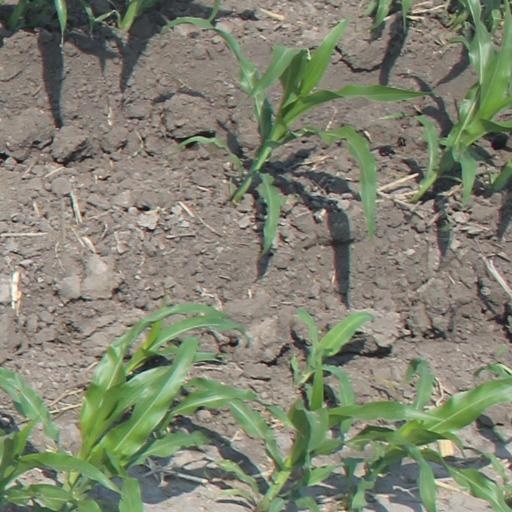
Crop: maize; corn